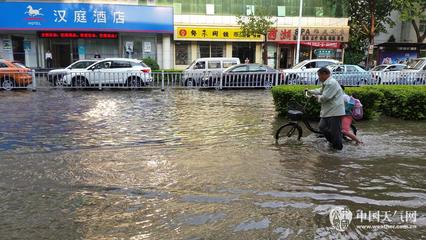
Weather: rain or strom